Military Service (Spain)

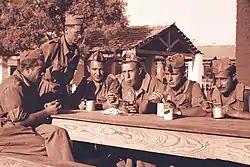
Spanish soldiers during their military service in the 1940s.

In 1940, just after the end of the Spanish Civil War, Francisco Franco issued the Army Conscription and Replacement Law, which modified the legislation on conscription and established, among other changes, the duration of compulsory military service, known as service in the ranks, at two years. This regulation also prohibited marriage from entry into the ranks until transfer to reserve status. It also established a reduction in the time of service in the ranks, according to the classification of men as follows: without pre-military instruction, who would serve for two years, although after 18 months they could enjoy temporary or unlimited leaves of absence whenever the convenience and needs of the service allowed it; with elementary pre-military instruction, who would remain in the ranks for 18 months, which could be reduced to 12 months; and those who studied at universities, technical schools and other official centers of higher education, who would remain in the ranks for 12 months, distributed in periods to be determined in due course. In 1943, it was made compulsory for all men to have completed their military service to be employed in any area of the State.